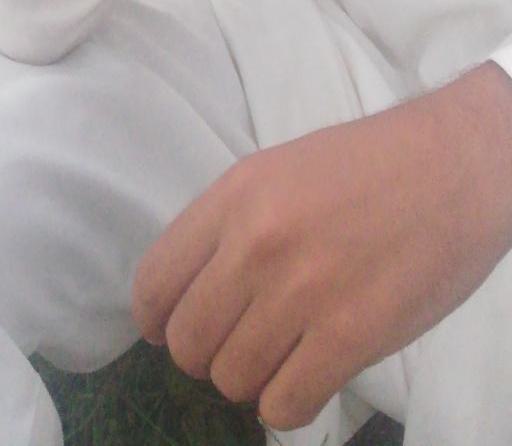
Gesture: no_gesture